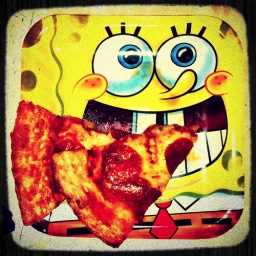
Not sure why we have these Sponge Bob paper plates in the house. Maybe the dogs watch his show.